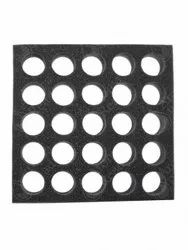
Label: Capsule_Foam_Fitment